Faraib

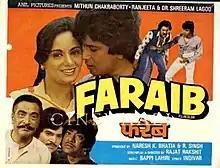
Official Poster

Faraib is a 1983 Indian Hindi-language feature film directed by Rajat Rakshit, starring Mithun Chakraborty, Ranjeeta in lead roles.